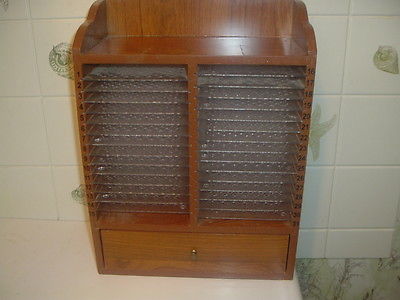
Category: cabinet